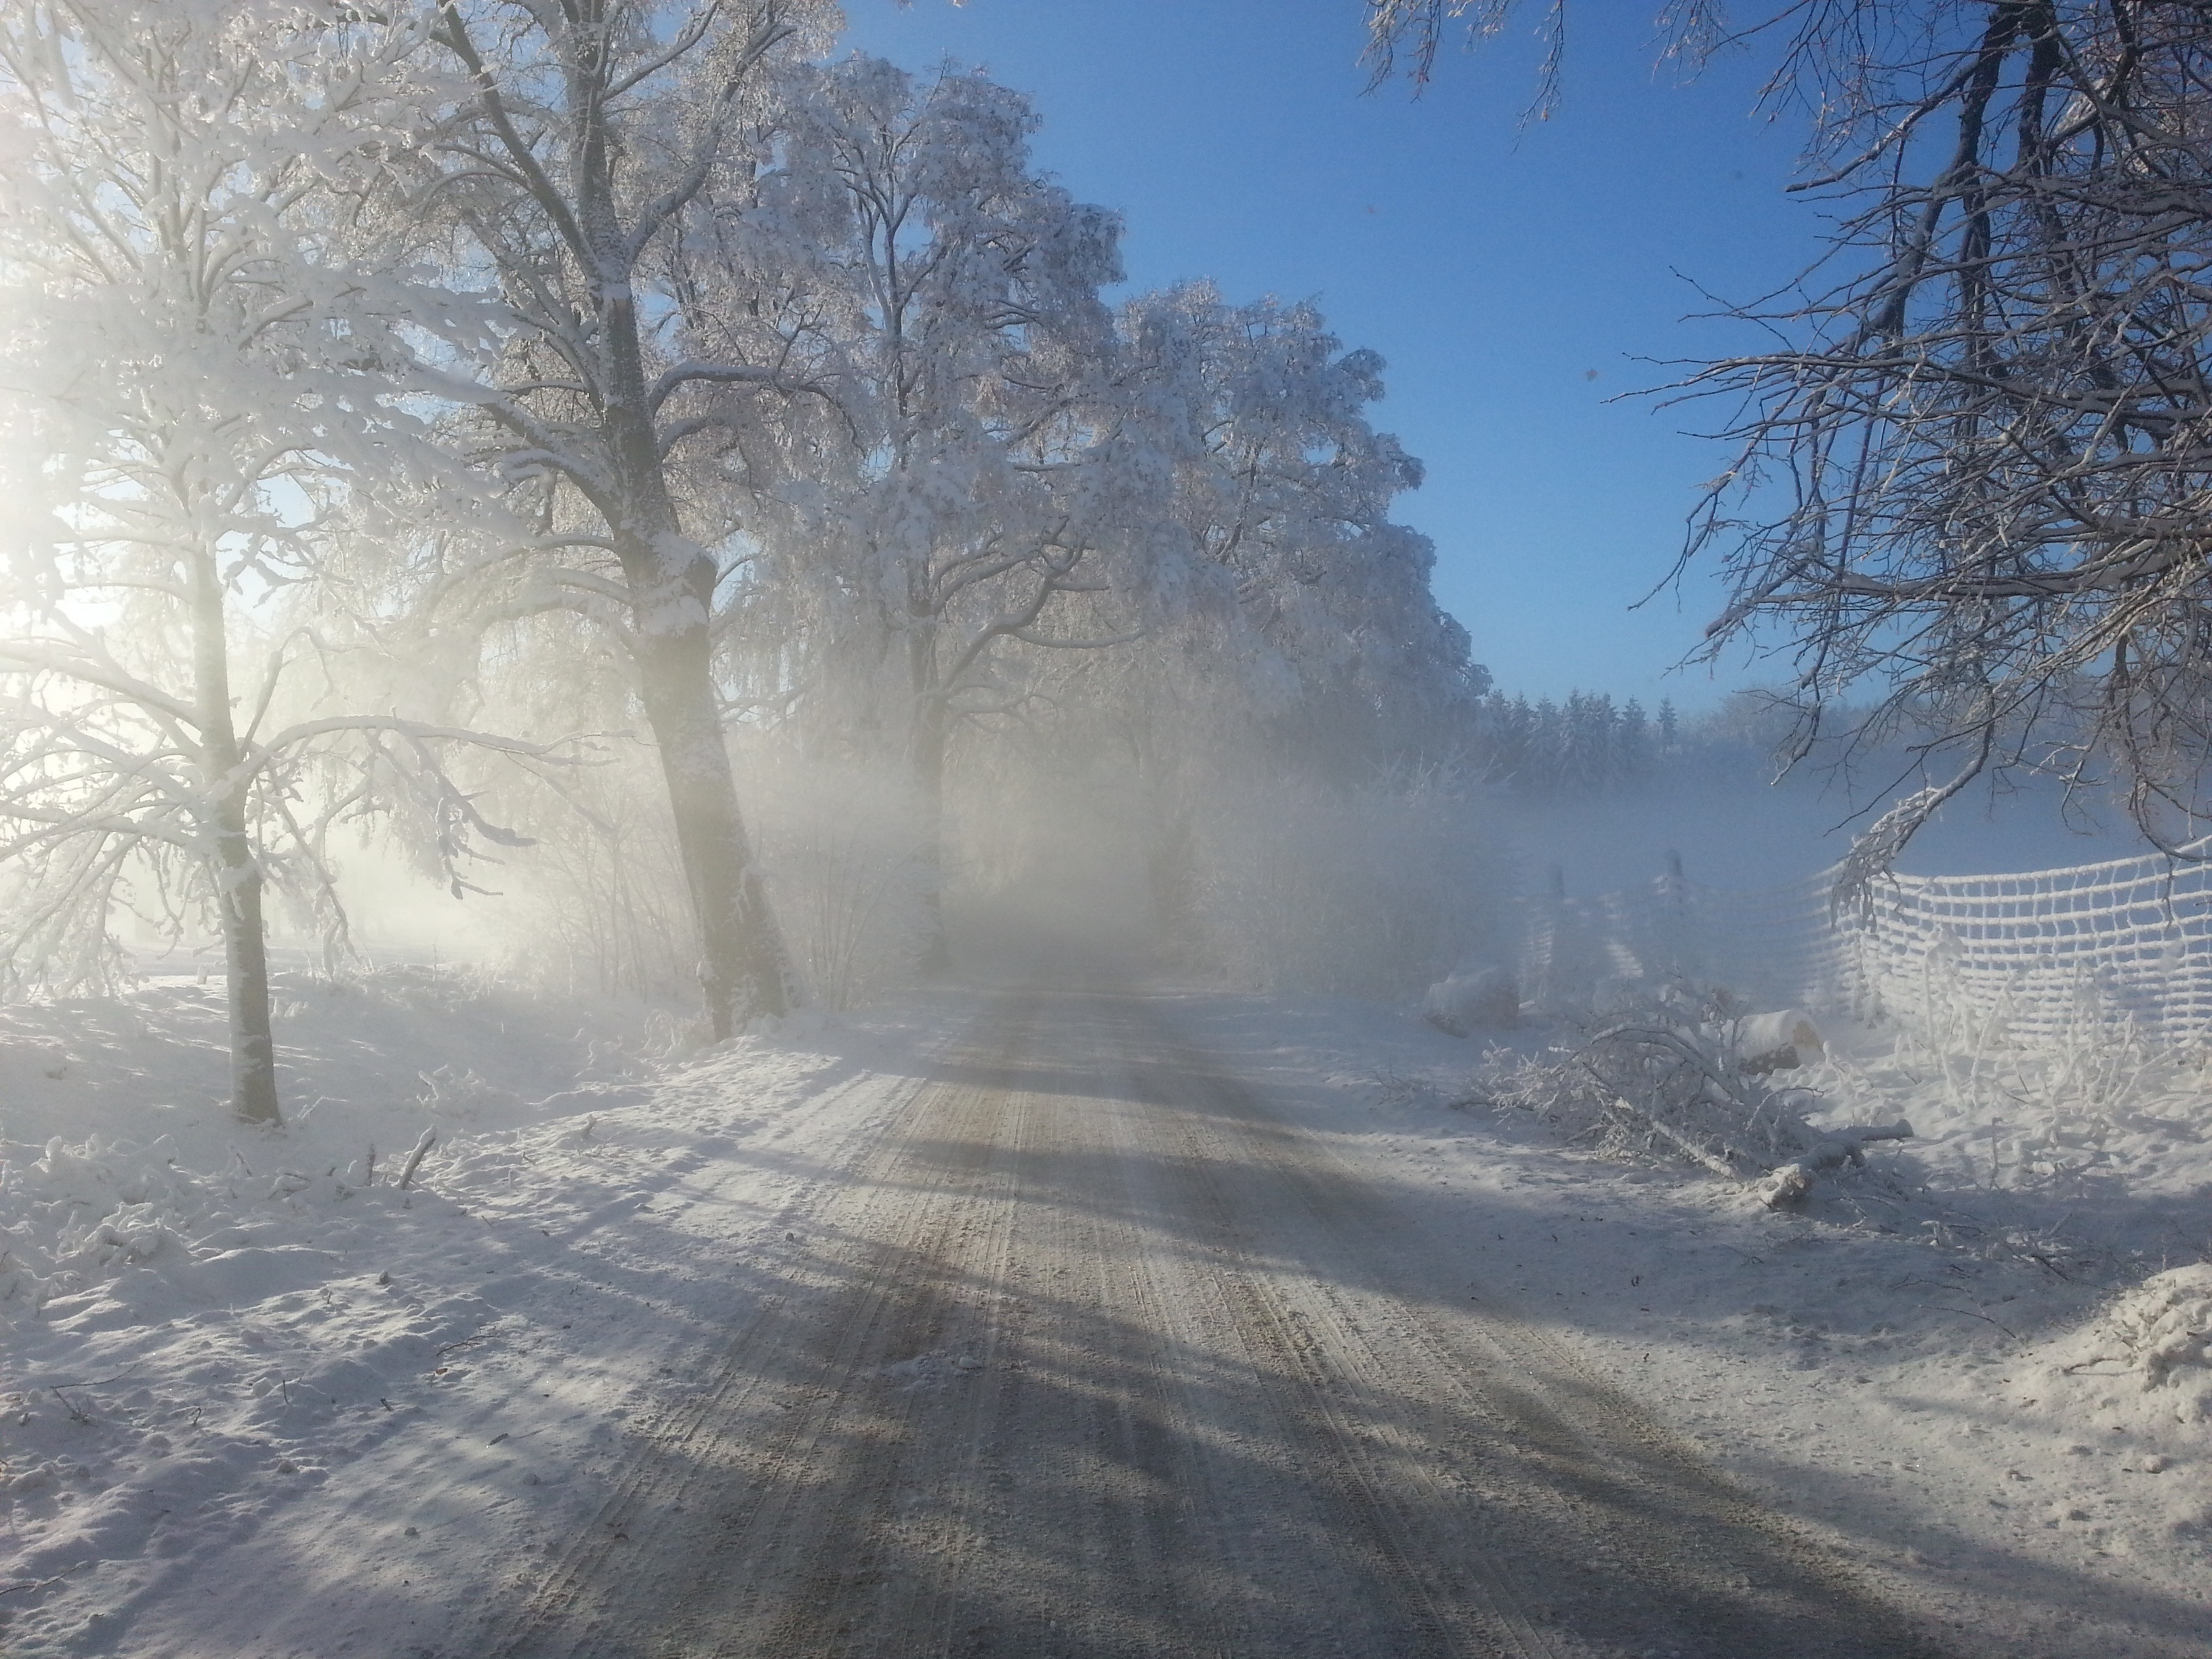
landscape, tree, forest, snow, winter, fog, mist, sunlight, morning, frost, village, ice, spring, weather, season, way, blizzard, freezing, atmospheric phenomenon, winter storm